John Anderson Lodge

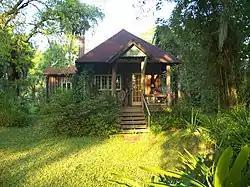

The John Anderson Lodge was an historic home built around 1886 at 71 Orchard Lane in Ormond Beach, Florida, United States. It was built for Ormond Beach promoter John Anderson (1853–1911), who was one of the first owners of the Ormond Hotel. The lodge was originally used by employees of the hotel and to host parties. In its later years it became a single family residence. The lodge was built in the Adirondack Rustic architectural style on pilings and featured vertical palm tree wall construction. Palm trees are typically inappropriate for building construction due to their soft and fibrous consistency. The designers of the lodge used native Florida materials to blend into the context of the local natural environment.